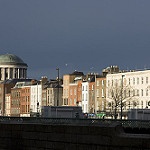
Label: buildings